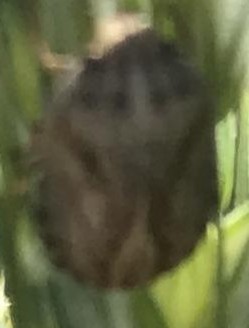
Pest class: stink_bug